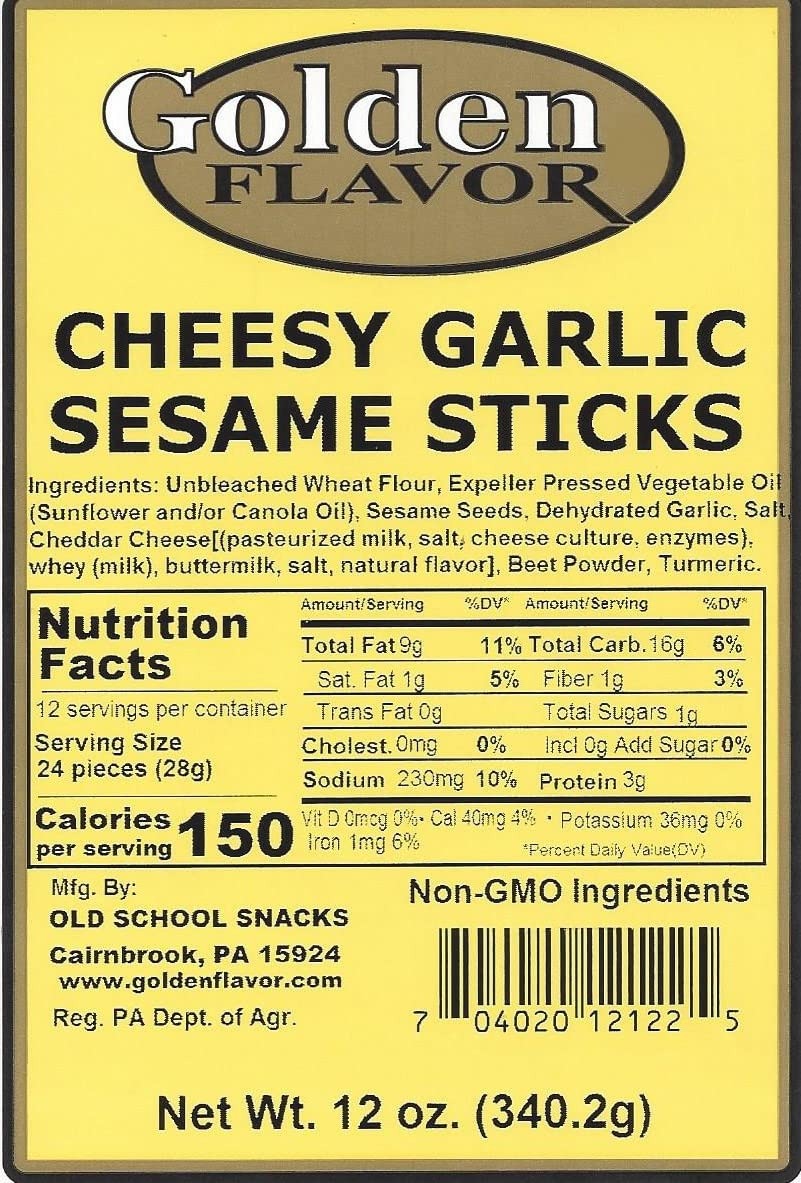
Item Name: Golden Flavor - Cheesy Garlic Sesame Sticks - 12 oz bags (7 Pack)
Bullet Point 1: 12 oz Bags of Cheesy Garlic Sesame Sticks
Bullet Point 2: Made with All-Natural and Non-GMO ingredients
Bullet Point 3: Delicious in soups and on salads
Bullet Point 4: Partners well with salsa and dips
Bullet Point 5: Use this snack stick to bread your favorite meats for a good cheesy garlic flavor
Product Description: Try our newest flavor sesame stick!! This snack stick has the perfect amount of garlic with a bold cheddar cheese flavor that's amazing! These 12 oz bags are perfect to take on the road with you. Made with All-Natural and non-GMO ingredients.
Value: 84.0
Unit: Ounce

Price: 45.62